PBS News Hour

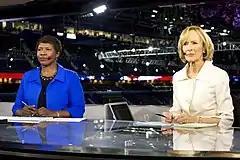
Gwen Ifill and Judy Woodruff at the 2012 Republican National Convention on August 27, 2012

On May 11, 2009, PBS announced that the program would be revamped on December 7 of that year under a revised title, the "PBS NewsHour". In addition to increased integration between the "NewsHour" website and nightly broadcast, the updated production returned to a two-anchor format. Lehrer described the overhaul as the first phase in his move toward retirement.